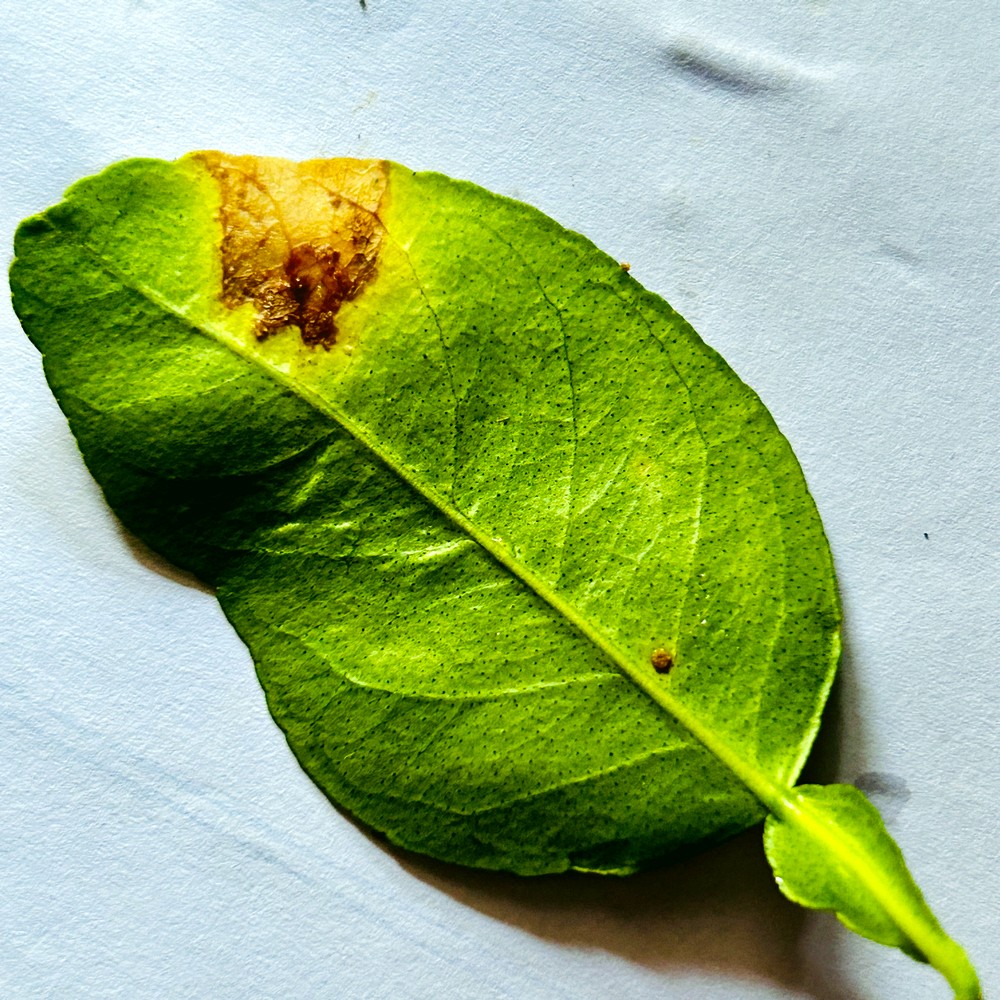
Label: Citrus Canker